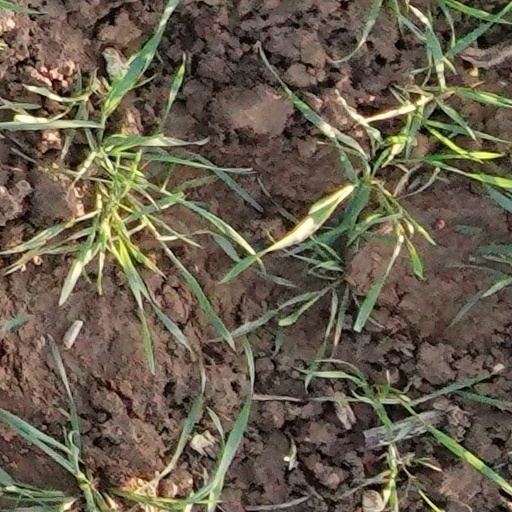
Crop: wheat